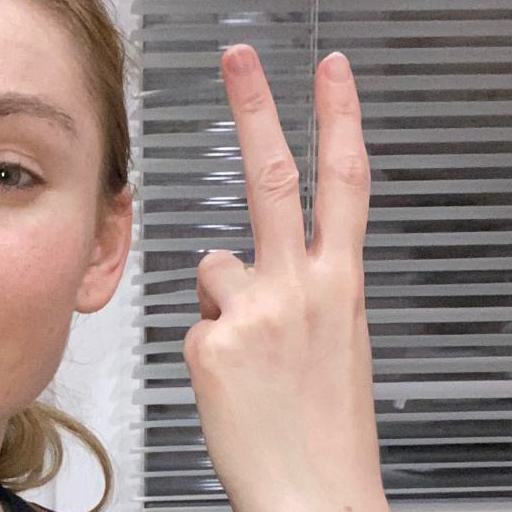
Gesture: peace_inverted